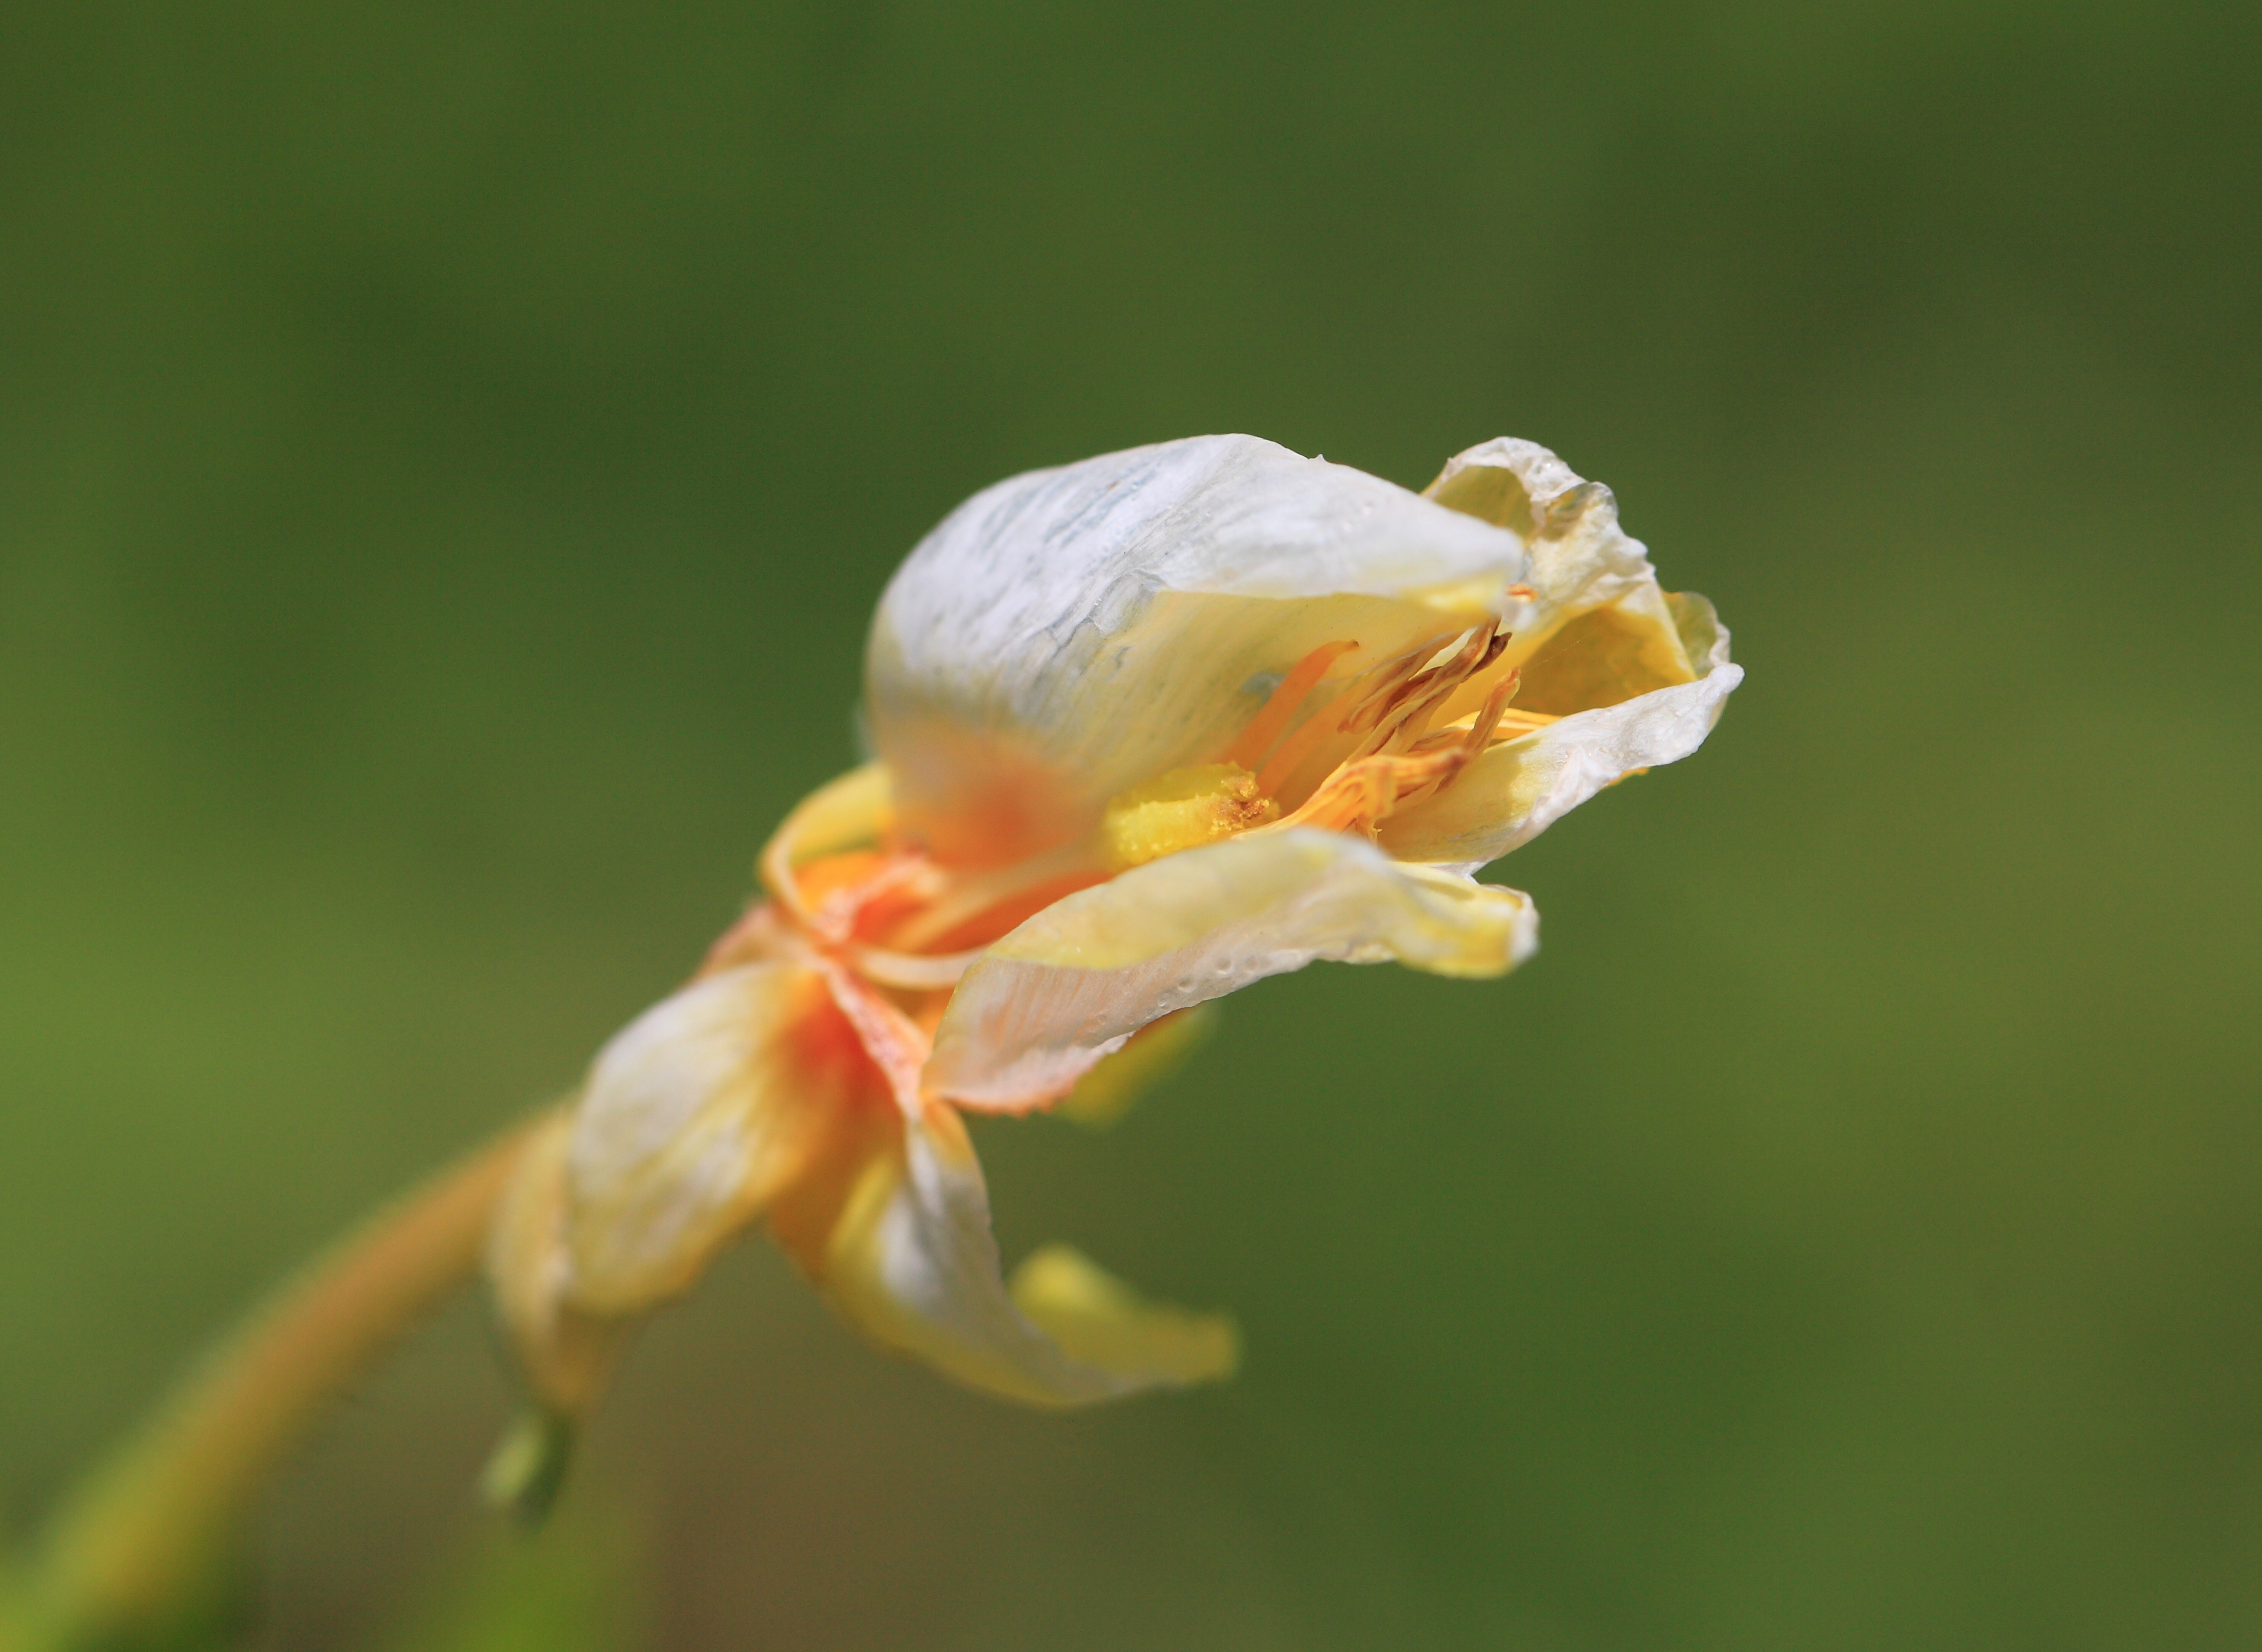
blossom, plant, photography, leaf, flower, petal, high, botany, yellow, flora, wildflower, close up, 5d, hires, bud, markii, hi, res, resolution, ibaraki, hitachi, hitachiseasidepark, macro photography, flowering plant, plant stem, land plant, dayflower family